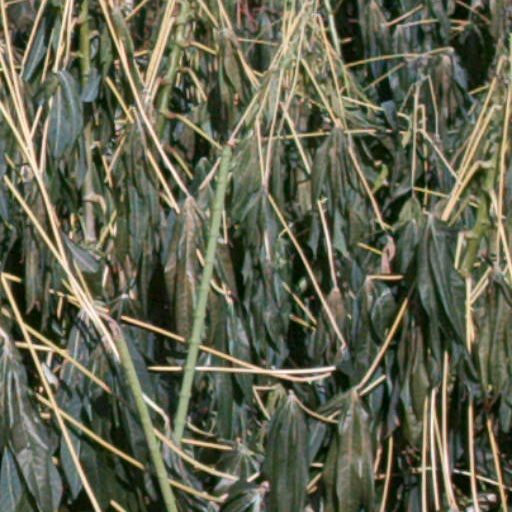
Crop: cassava